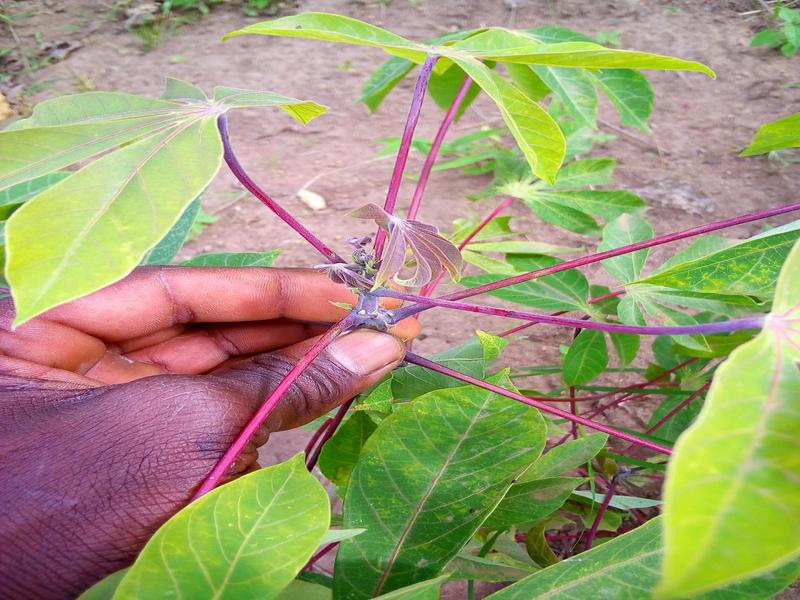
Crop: cassava
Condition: healthy